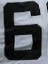
Number: 6